Yonge Street

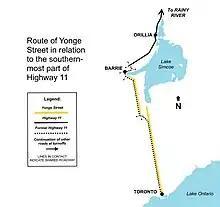
Route of Yonge St. compared to Highway 11

The Yonge Street corridor has evolved significantly over the past century, and is currently seeing a new wave of mixed-use high rise developments. The everlasting construction of office buildings, high-rise residential towers, along with a variety of shops populating the major corridor across the towns and cities it traverses. This unique and extensive built-form encourages residents from the East and Western sections of the region to unite in the heart of the GTA.